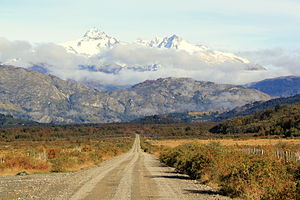
Carretera Austral
Carretera Austral er en vej gennem det nordlige Patagonien i det sydlige Chile.